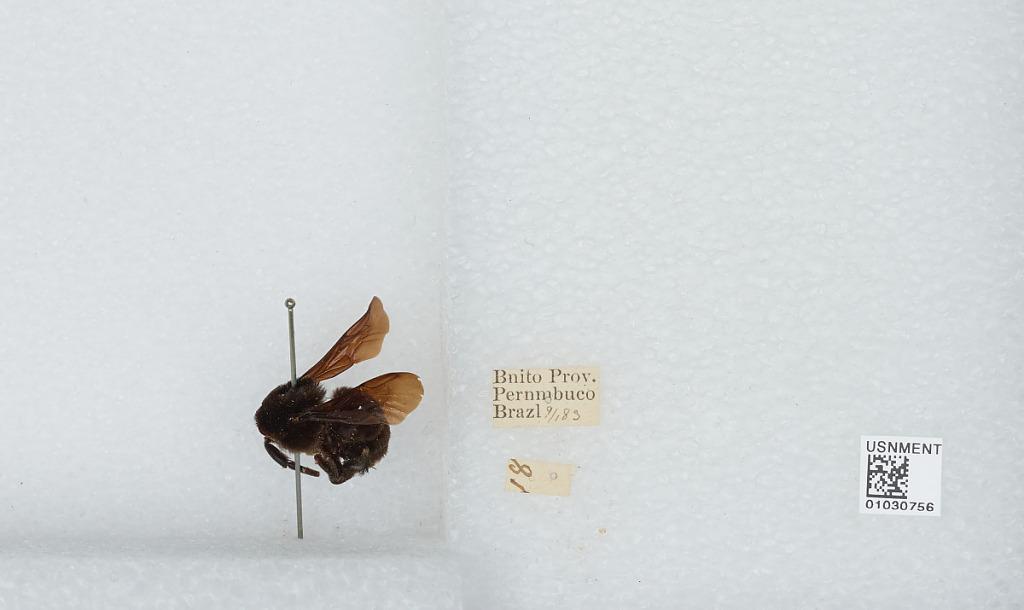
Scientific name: Bombus (Fervidobombus) morio (Swederus)
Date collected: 1883-1-9
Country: Brazil
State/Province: Pernambuco
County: Bonito